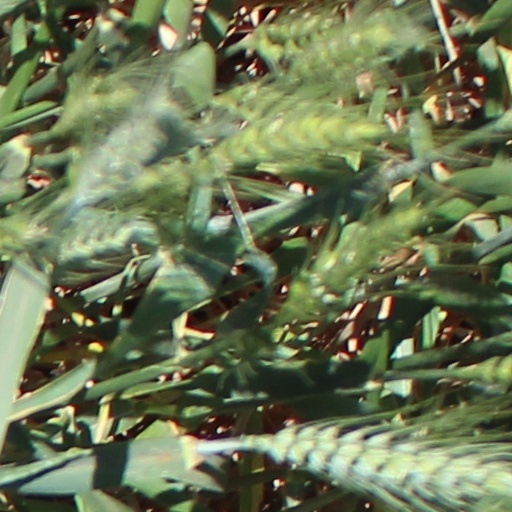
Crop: wheat